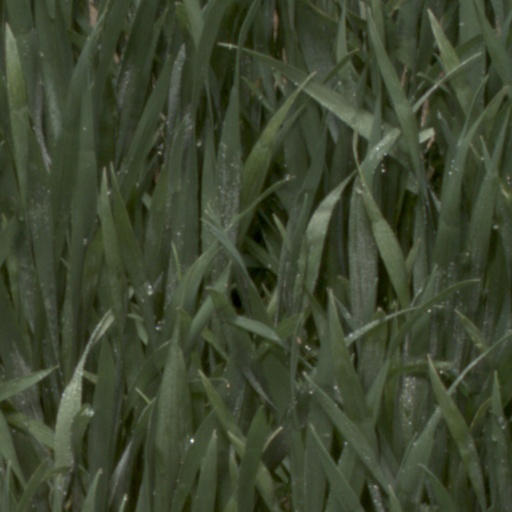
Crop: wheat